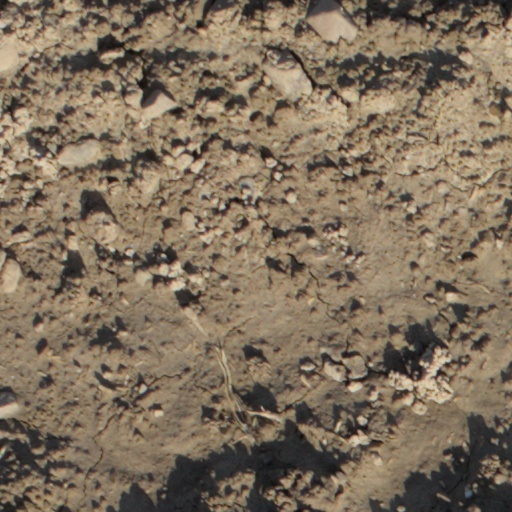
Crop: wheat